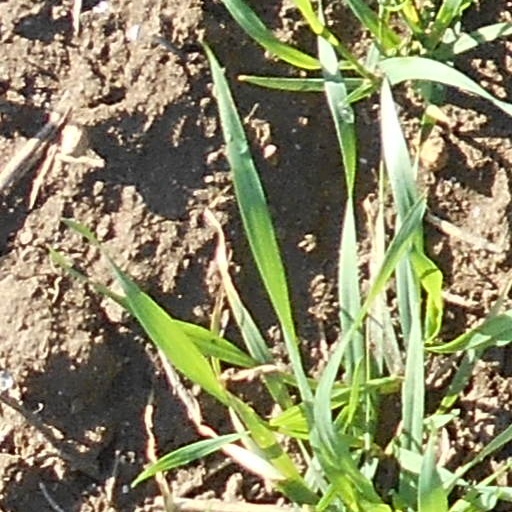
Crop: wheat